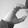
ASL letter: C